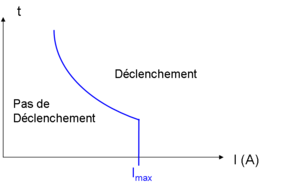
Une protection à maximum de courant est une protection électrique qui consiste à comparer le courant mesuré dans le réseau à une valeur limite. Si le seuil est dépassé, la protection conclut qu'un court-circuit ou une surcharge, selon les cas, a lieu. Elle commande alors l'ouverture du réseau électrique, on parle de « déclenchement ». Elle est utilisée pour protéger les transformateurs et les lignes.